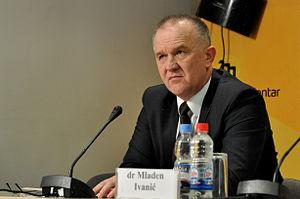
Dragan Čavić est un homme politique serbe de Bosnie né le 10 mars 1958. Il est président de la République serbe de Bosnie du 5 octobre 2002 à 2006.